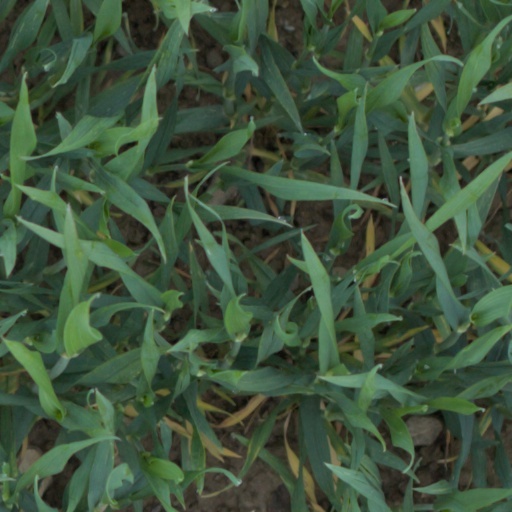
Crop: wheat